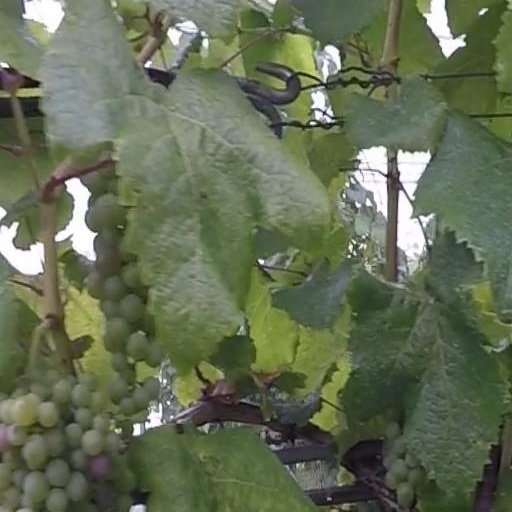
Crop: grape